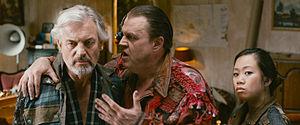
Tears of Steel est un court métrage libre de science-fiction post-apocalyptique néerlandais, sorti en 2012 et produit par la fondation Blender.